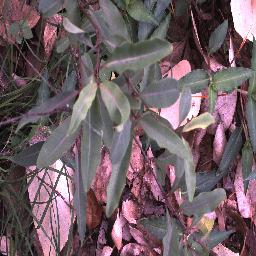
Label: rubber_vine